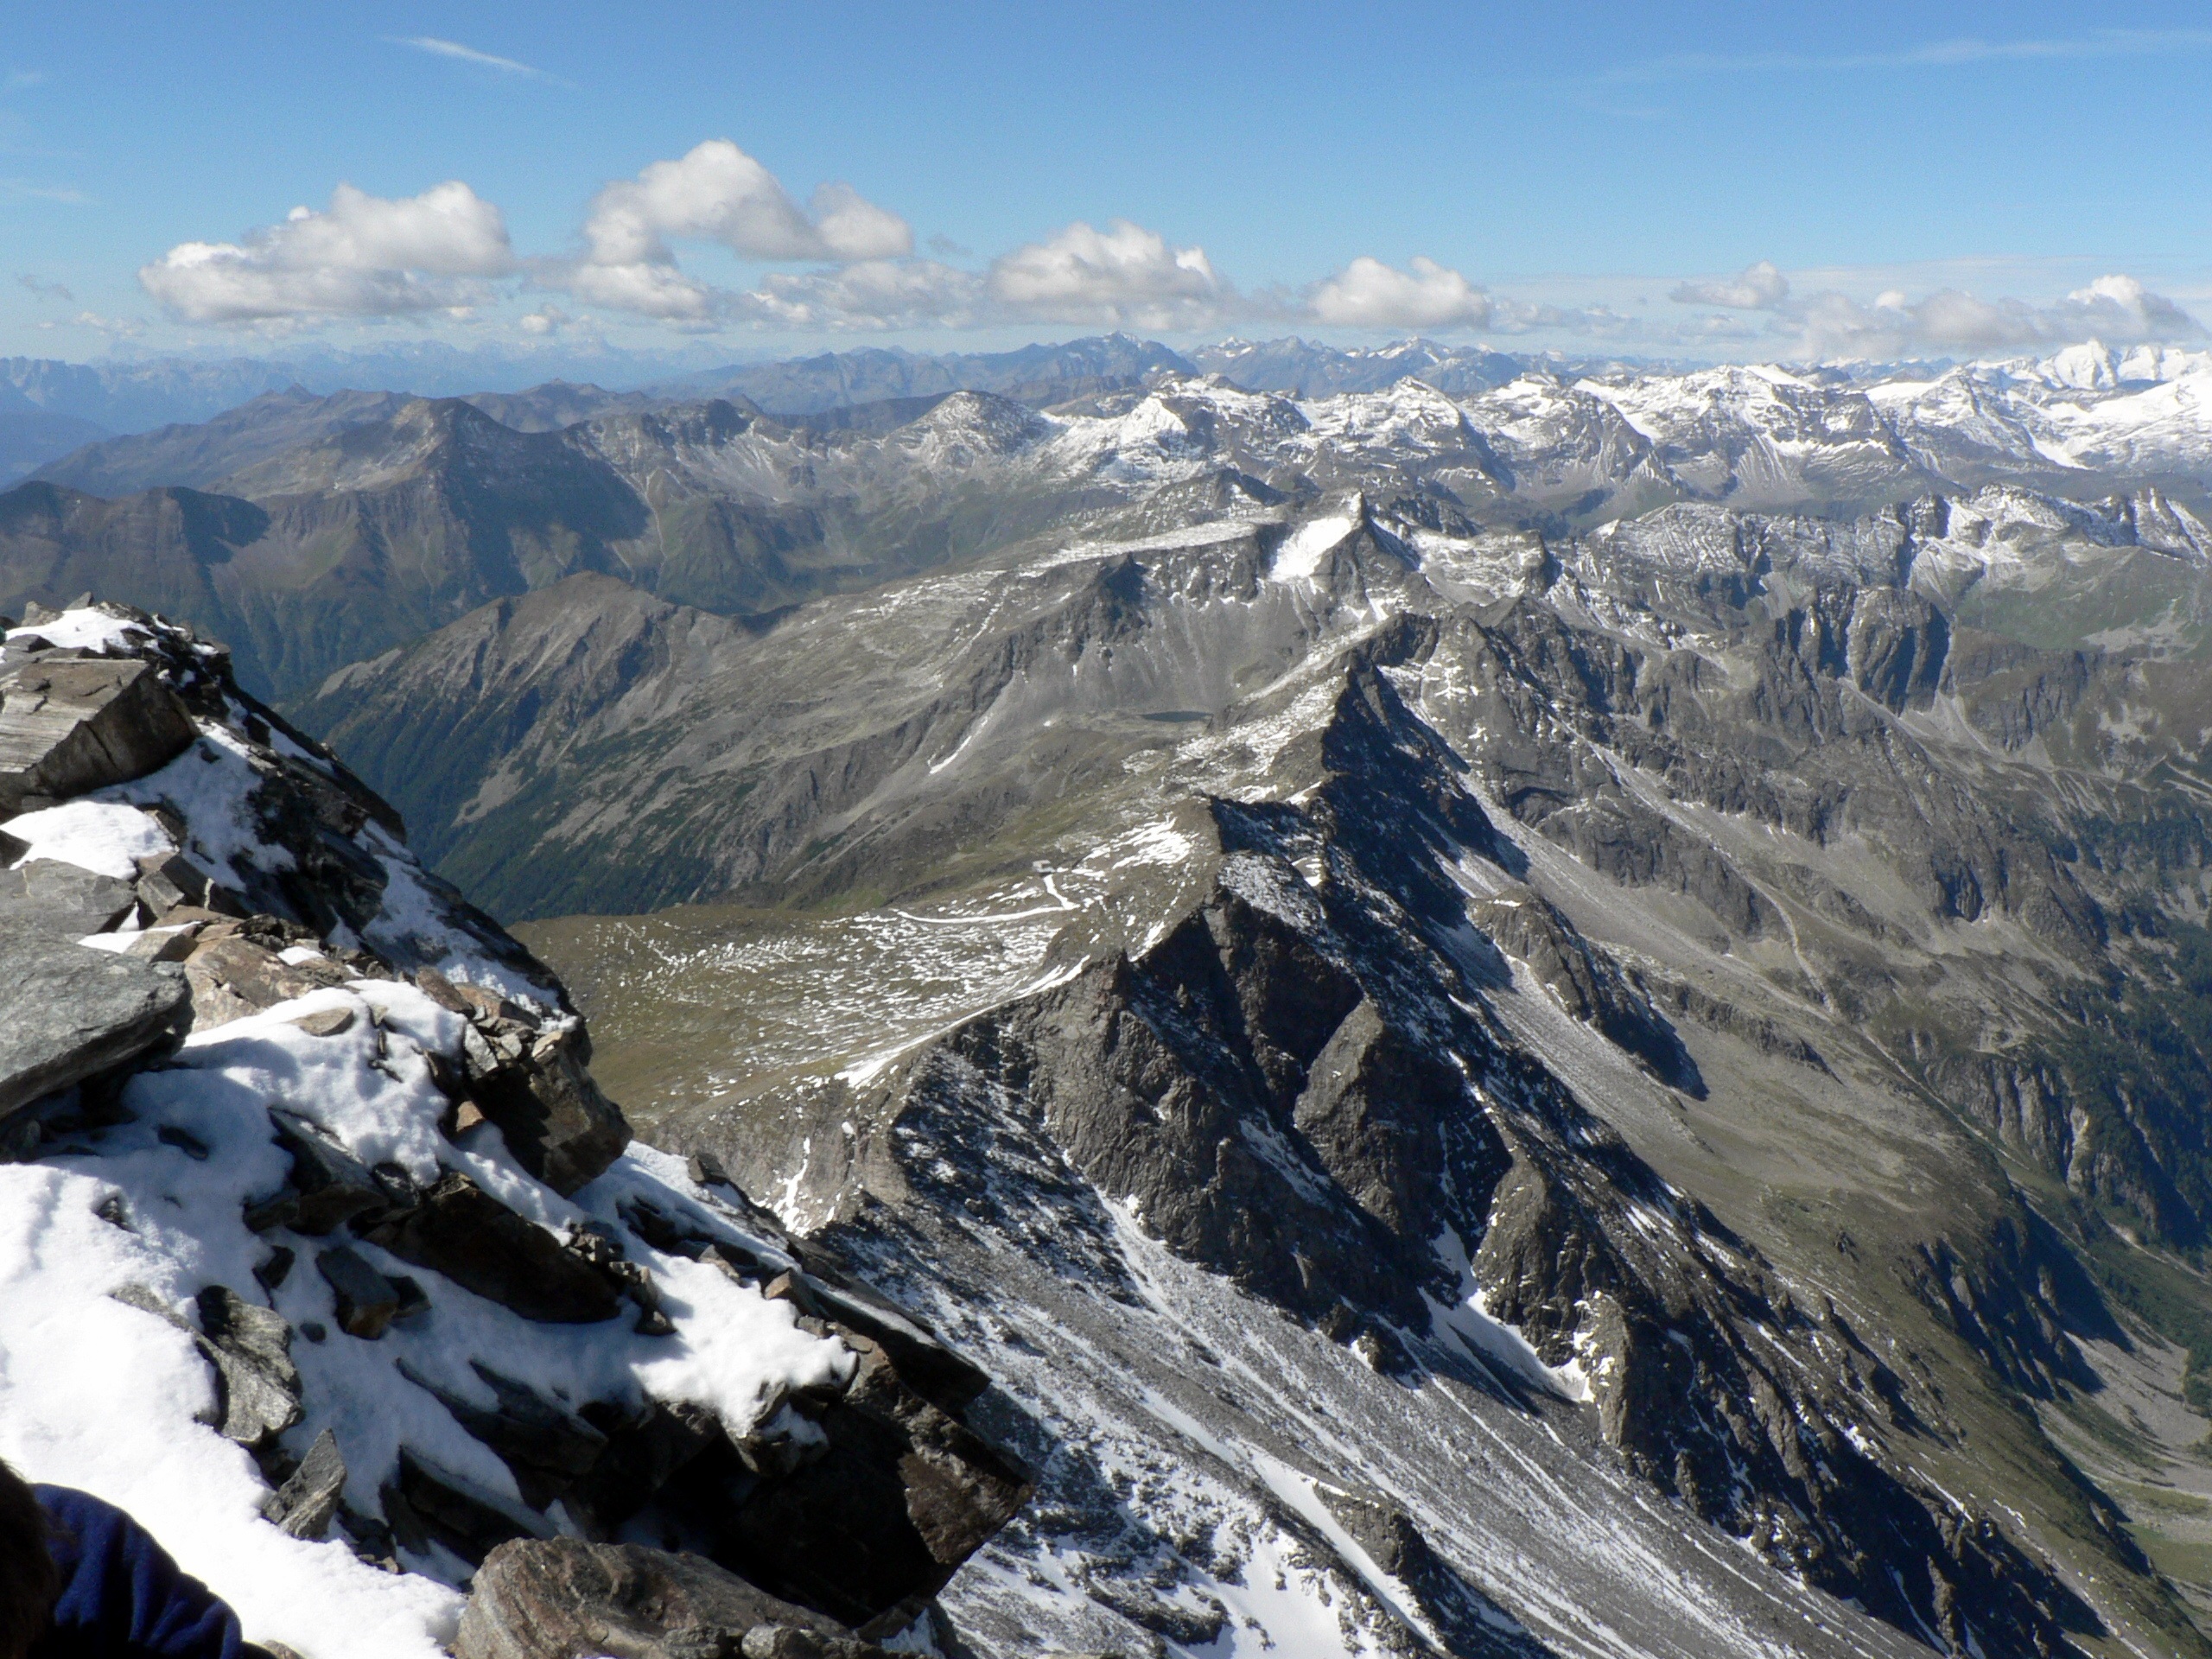
mountain, snow, adventure, mountain range, panorama, extreme sport, ridge, summit, austria, mountaineering, massif, mountains, alps, plateau, fell, cirque, piste, grossglockner, moraine, landform, aerial photography, mountain pass, geographical feature, mountainous landforms, geological phenomenon, angkogel